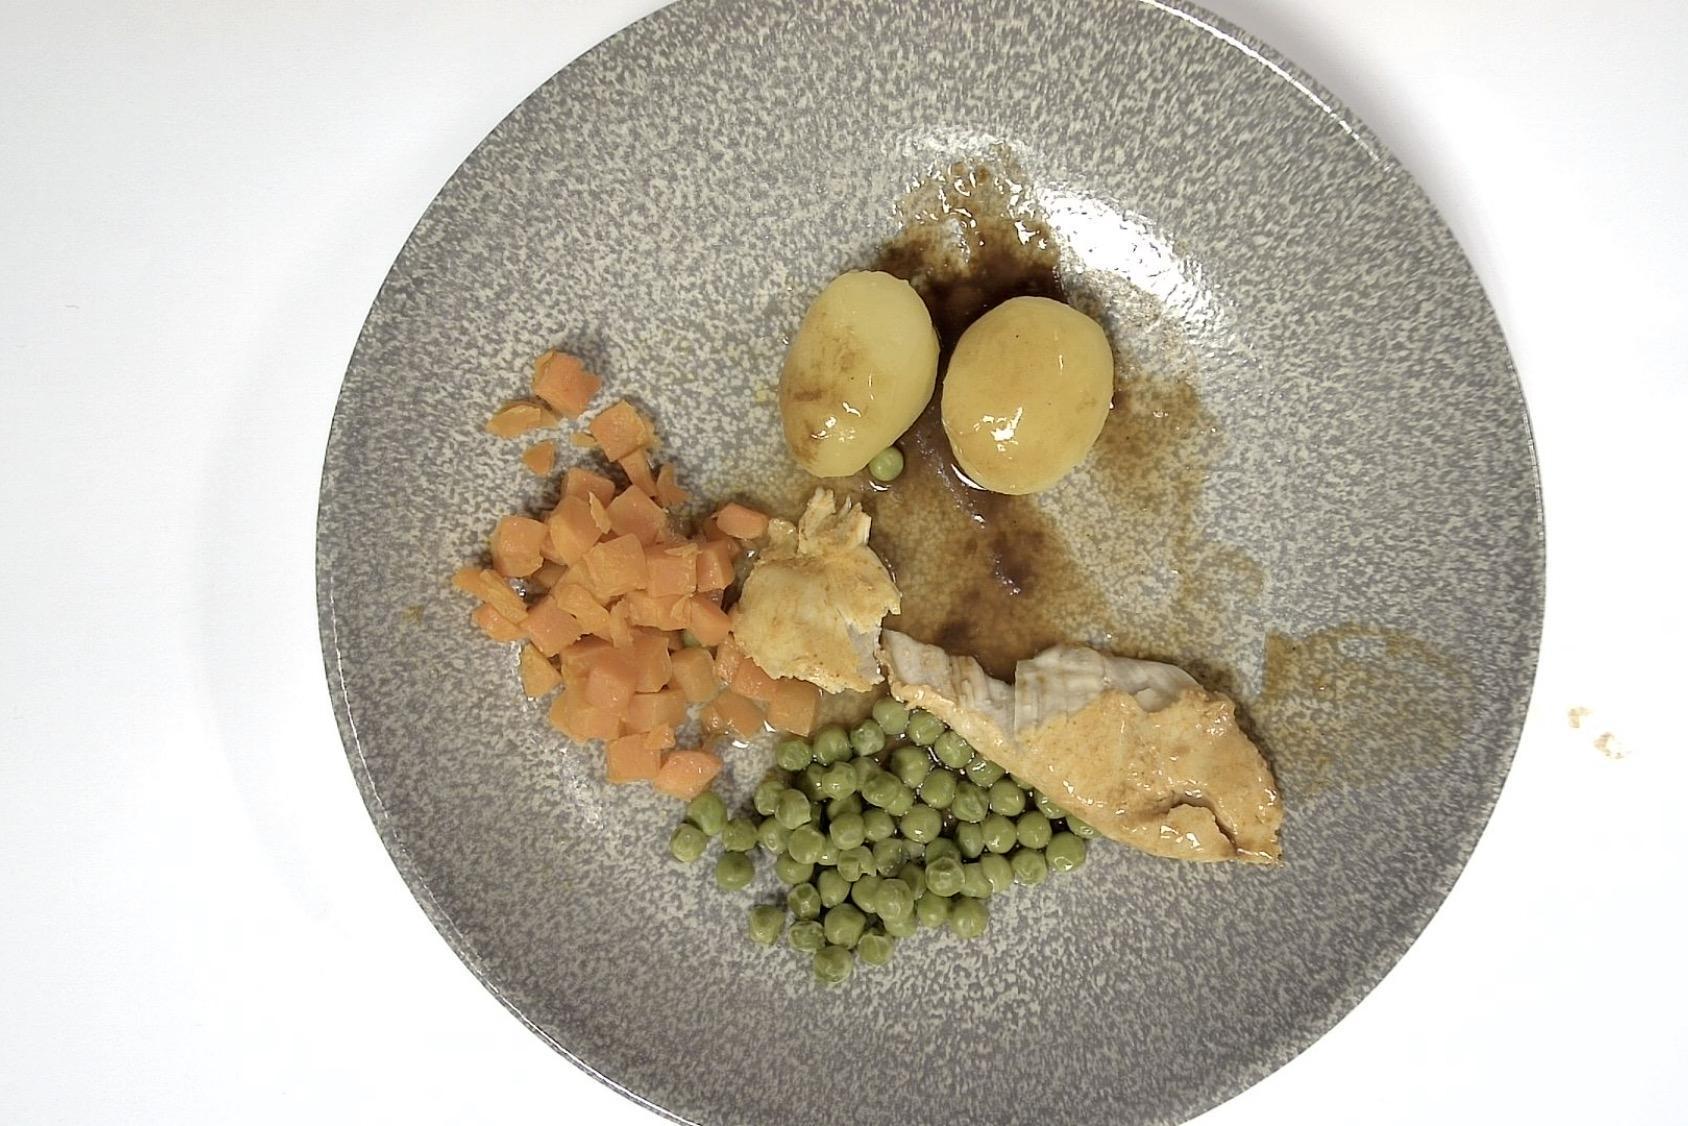
Dish: Hähnchen mit Kartoffeln , Erbsen Möhre und Braune Sauce
Portion size: Normale Portion
Ingredients: potatoes, peas, carrot, brown-sauce, chicken
Weight as served: 336 g
Energy as served: 234,940 kcal (983,980 kJ)
Fat: 4,603 g (saturated: 0,725 g)
Carbohydrates: 25,385 g (sugar: 8,252 g)
Protein: 20,962 g
Salt: 3,824 g
Weight after return: 166 g
Energy after return: 116,072 kcal